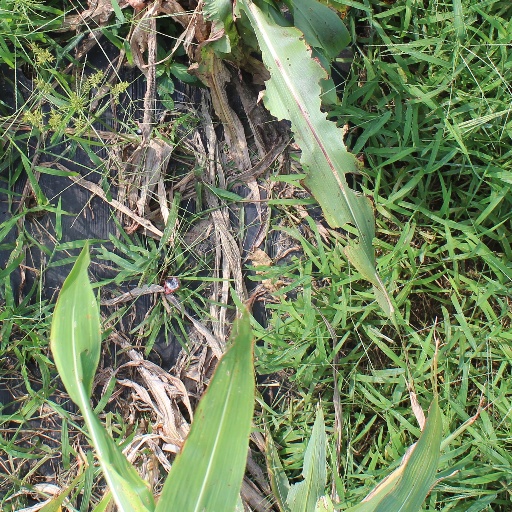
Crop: sorghum